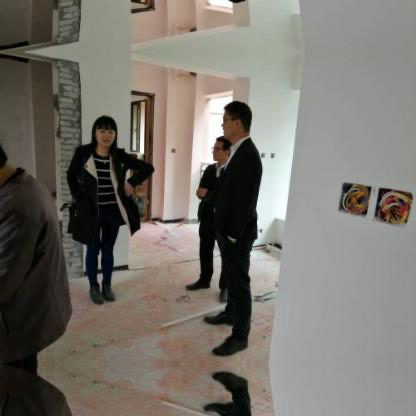
Objects in the image:
label: head
label: head
label: head